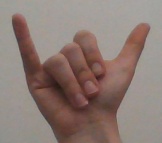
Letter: ya